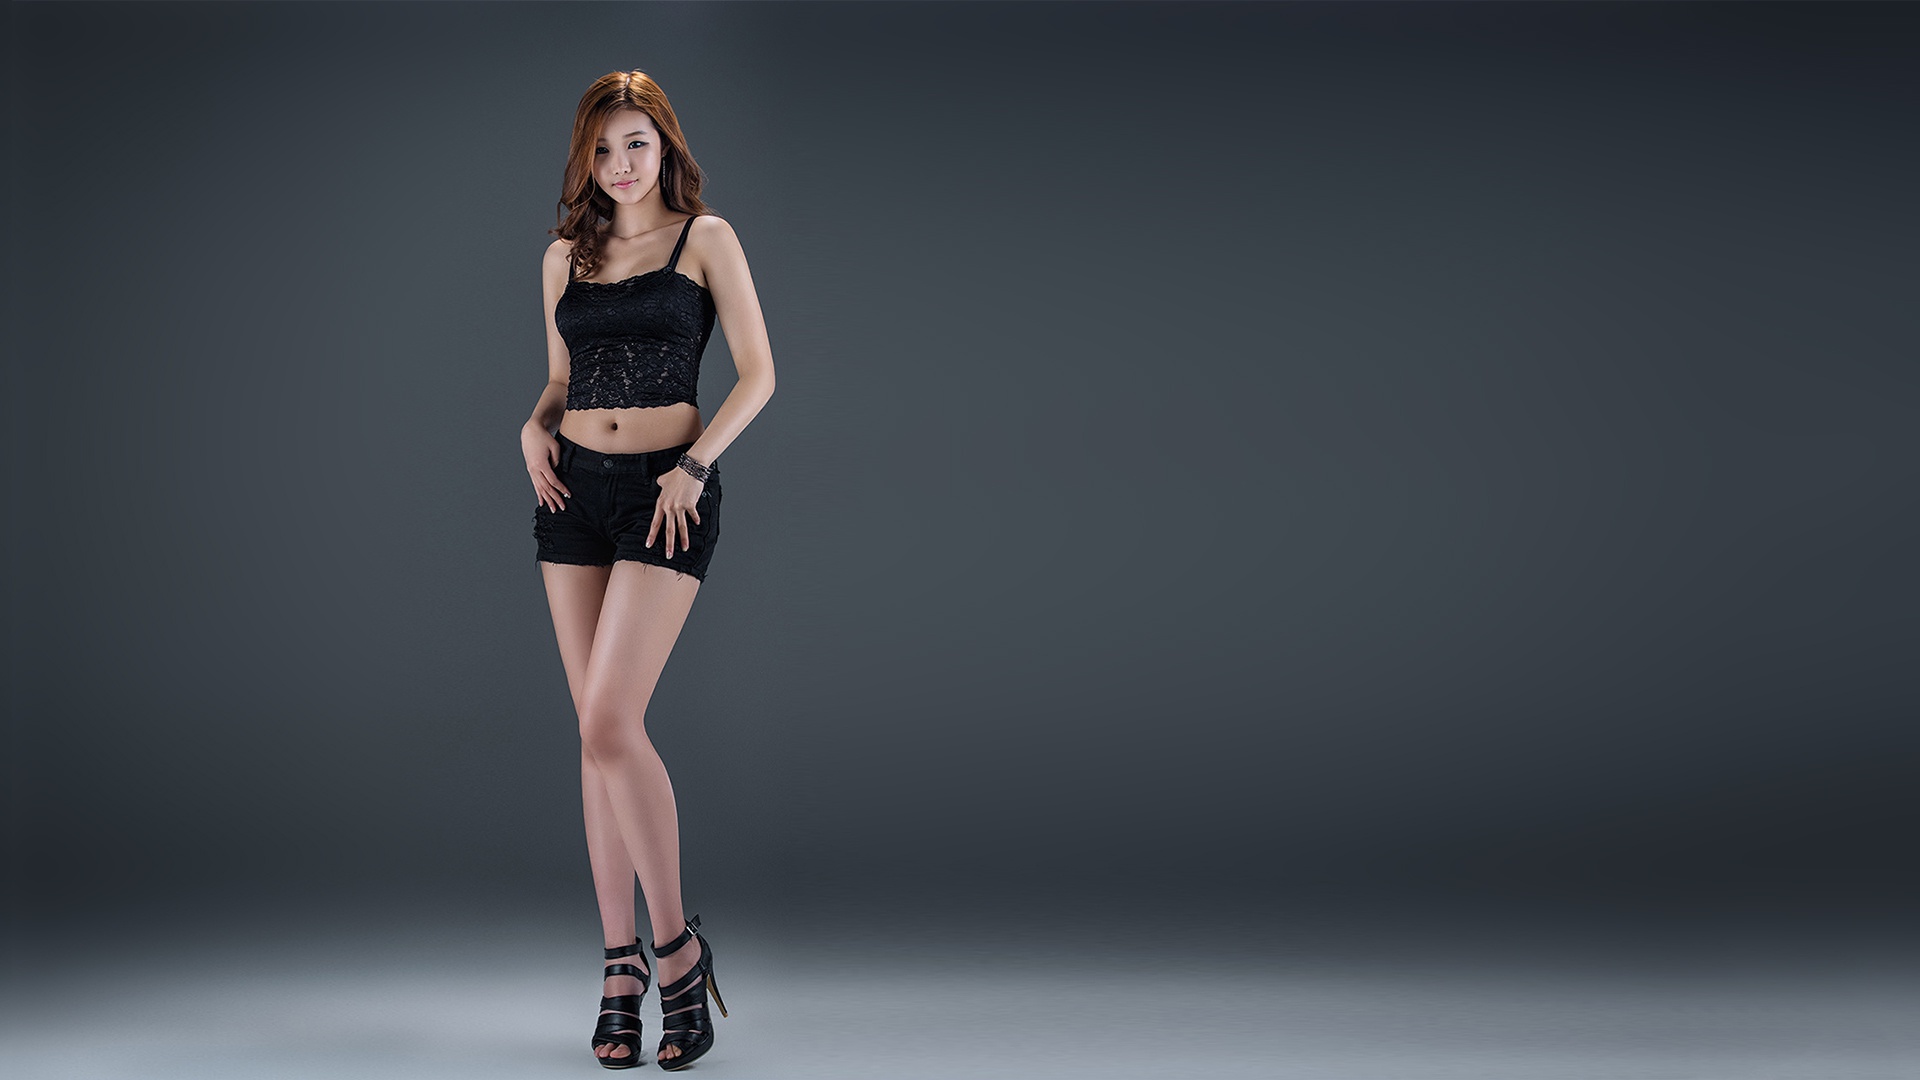
women, lady, model, person, photography, wallpaper, footwear, arm, leg, human body, neck, flash photography, knee, sleeve, basic pump, waist, thigh, calf, street fashion, eyewear, elbow, shorts, trunk, black hair, fashion design, fashion model, sandal, human leg, foot, electric blue, sportswear, abdomen, long hair, chest, blond, boot, event, high heels, denim, fetish model, brown hair, lingerie, sitting, art model, undergarment, leggings, haute couture, automotive design, font, ankle, photo shoot